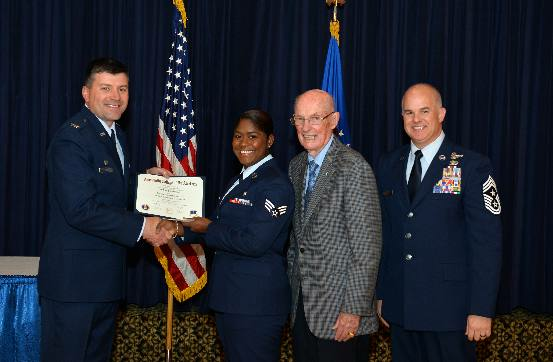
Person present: Yes